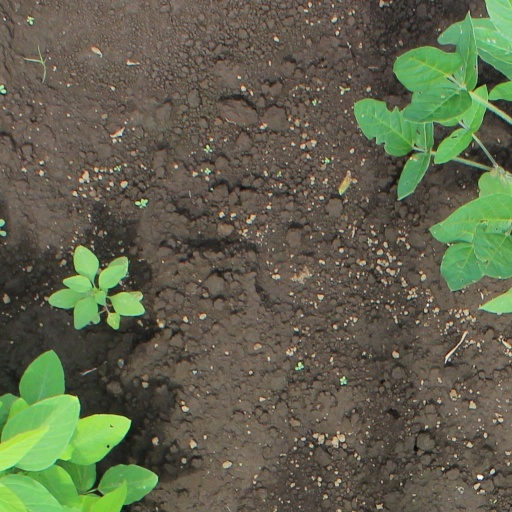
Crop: soybean